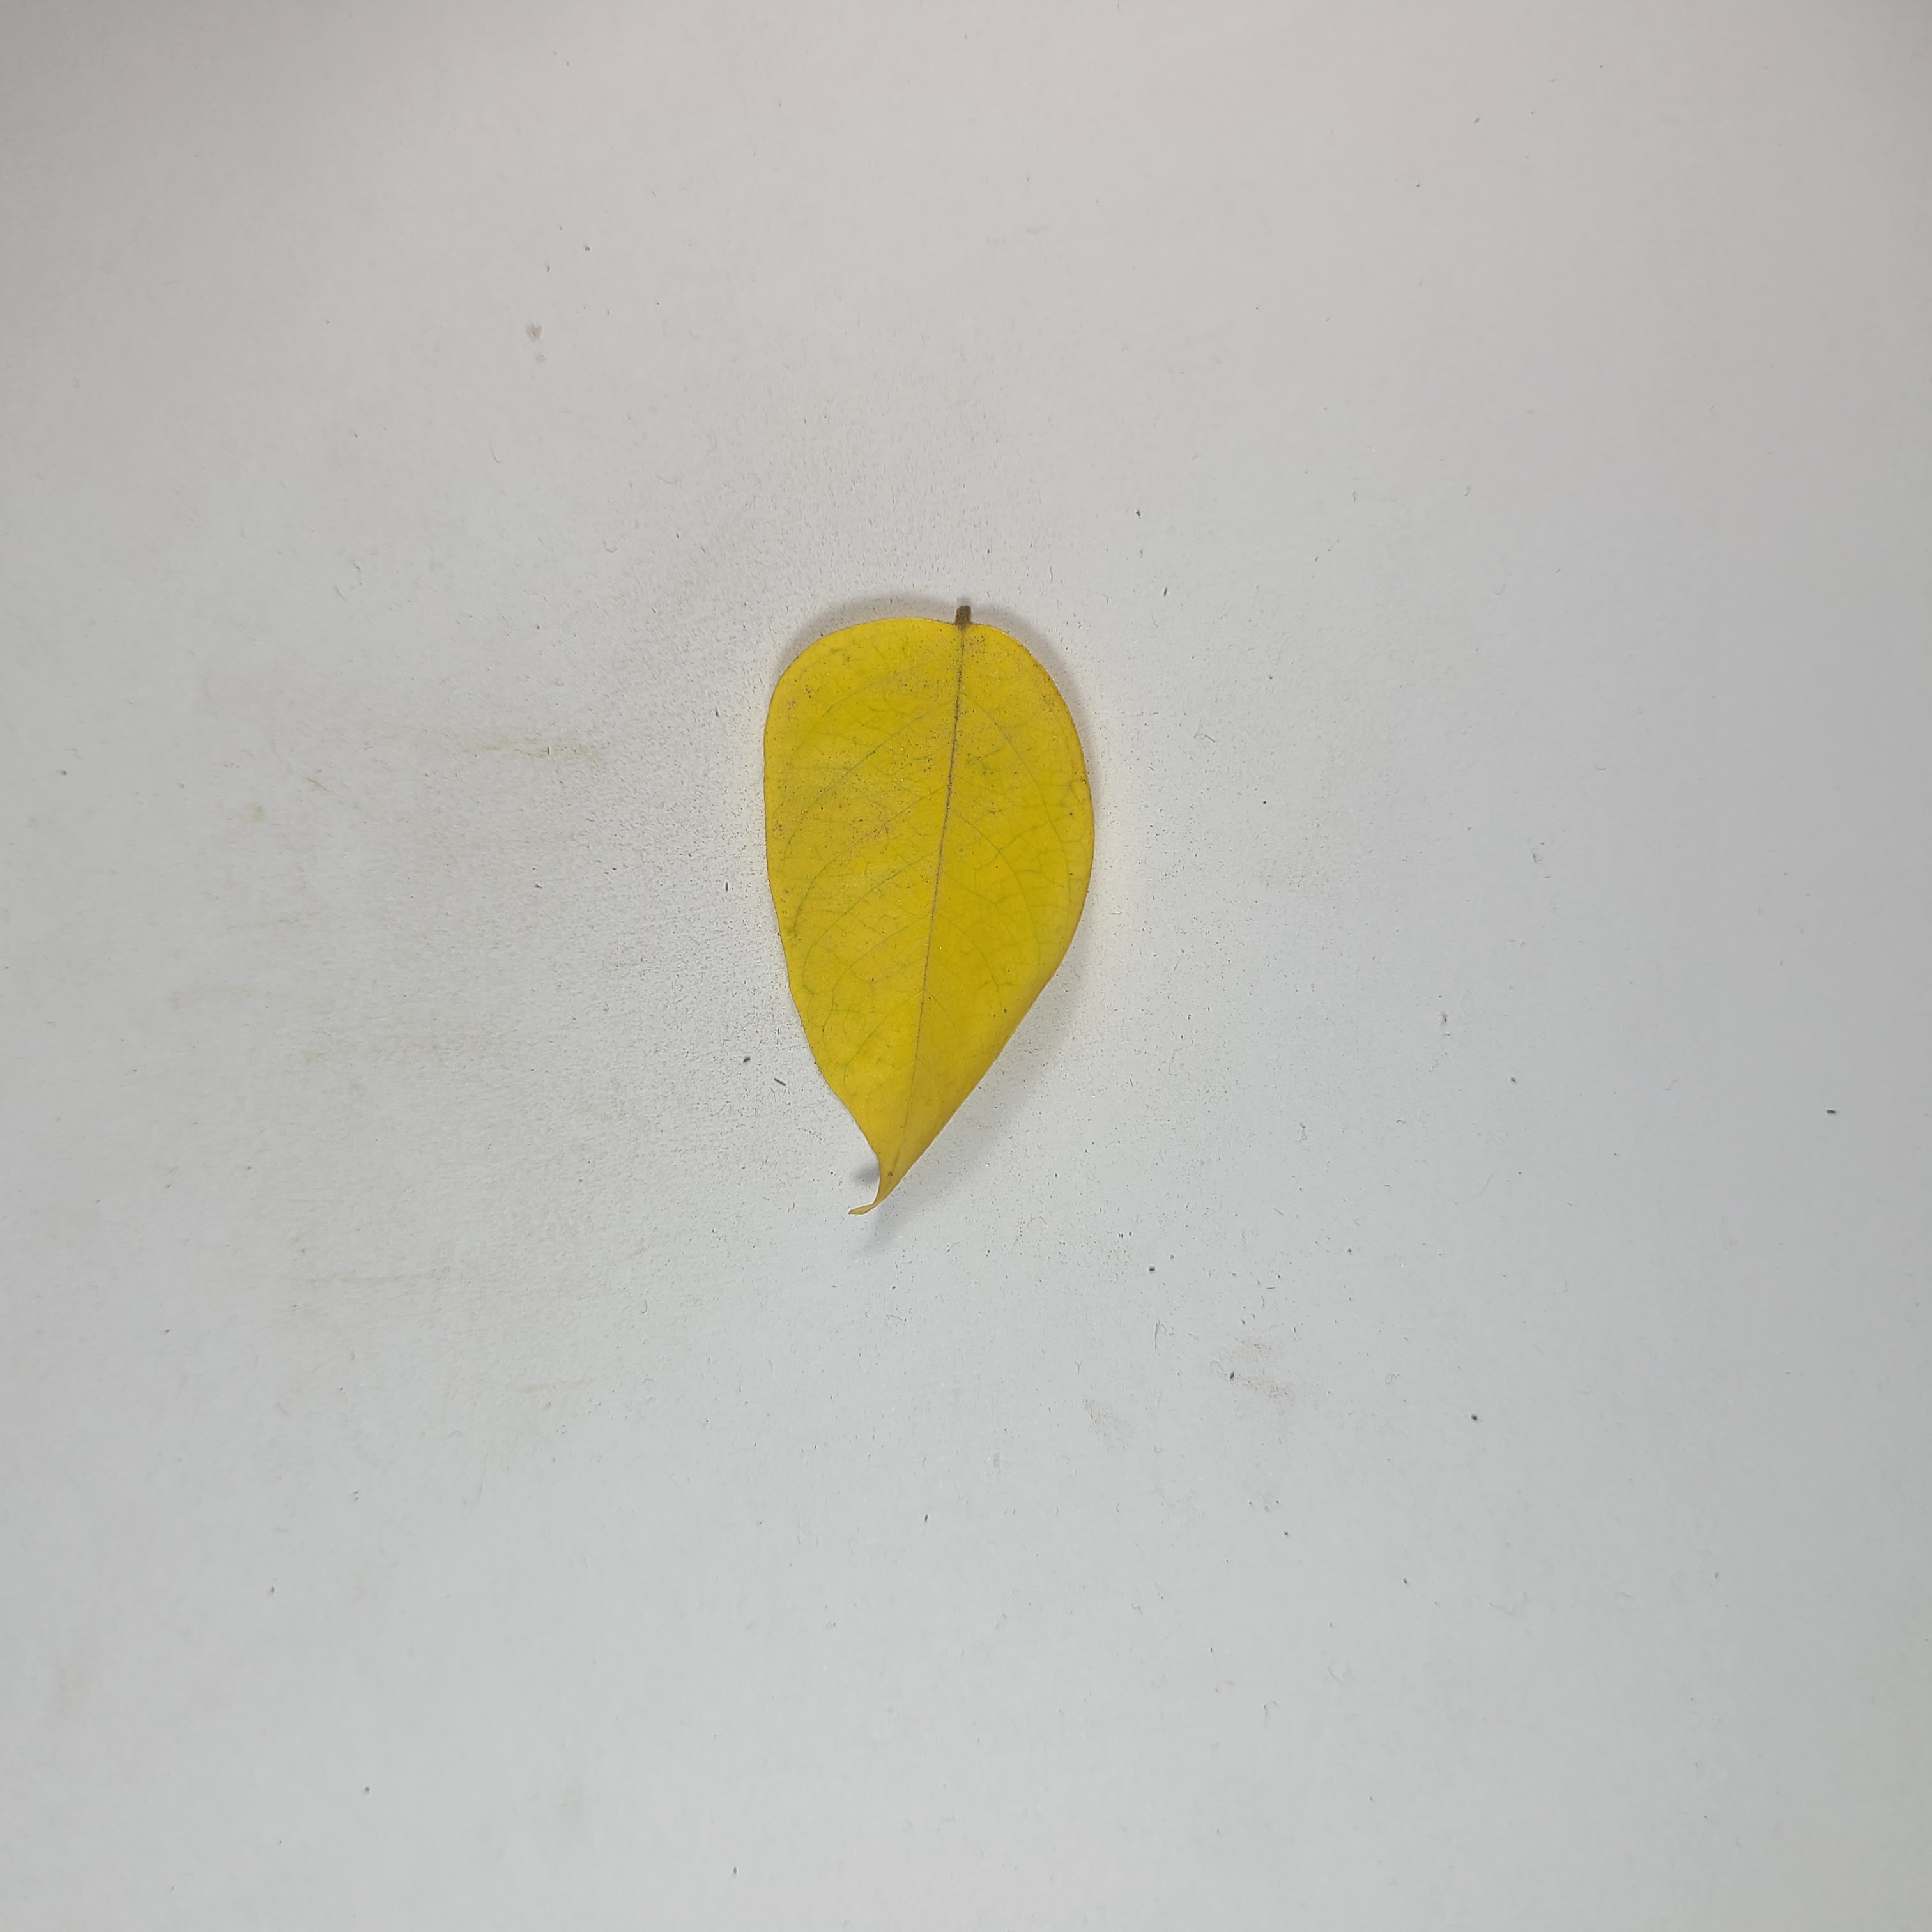
Label: Yellow Leaves